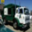
Label: truck